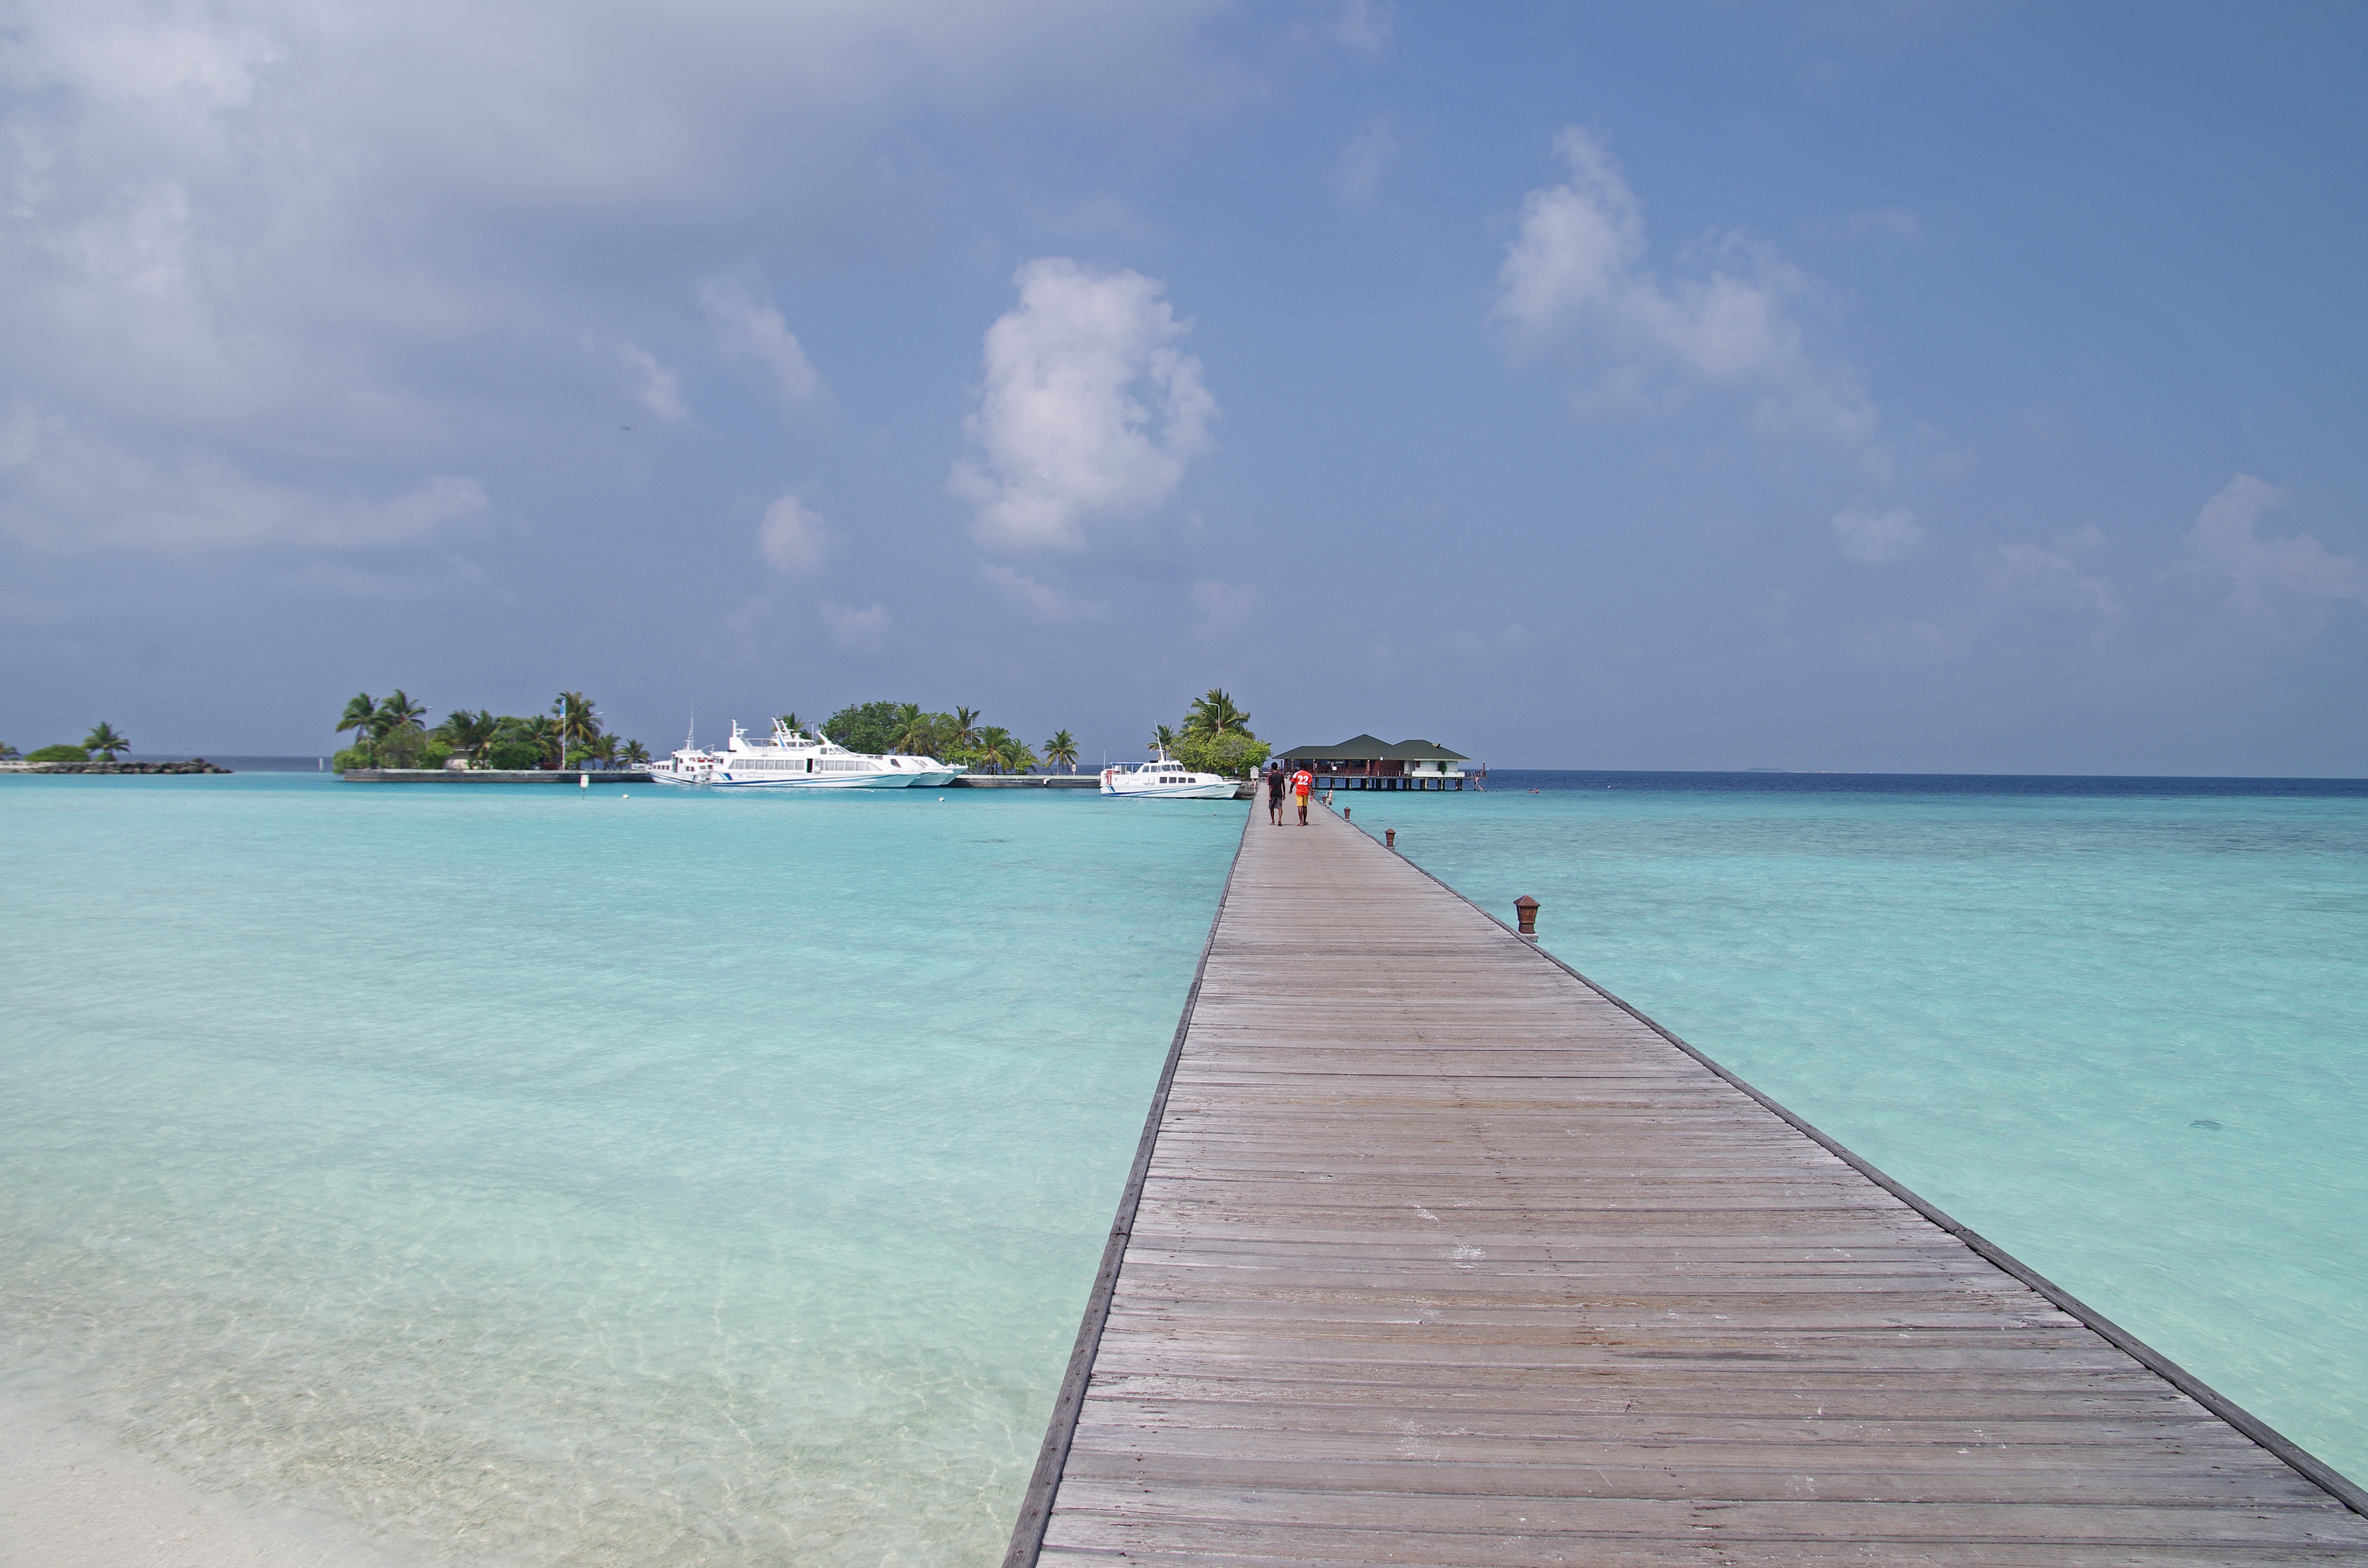
beach, sea, coast, sand, ocean, horizon, shore, pier, vacation, lagoon, bay, island, body of water, caribbean, cape, blue water, cay, water taxi, maladives, paradise island